Xiccarph

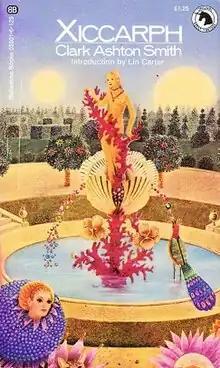
Cover of "Xiccarph"

Xiccarph is a collection of fantasy and science fiction short stories by American writer Clark Ashton Smith, edited by Lin Carter. It was first published in paperback by Ballantine Books as the forty-first volume of its Ballantine Adult Fantasy series in February 1972. It was the third collection of Smith's works assembled by Carter for the series. The stories were originally published in various fantasy and SF magazines in the 1930s, notably "Weird Tales".